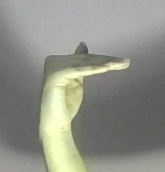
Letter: khaa